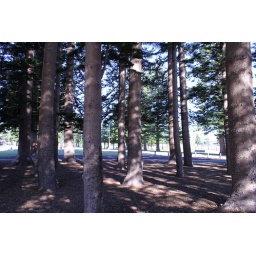
These are some of the tall pine trees at one end of the Esplanade in Fremantle